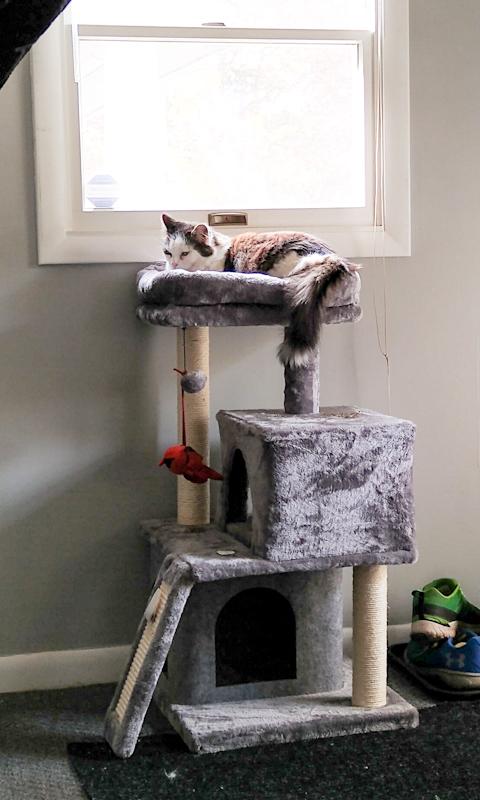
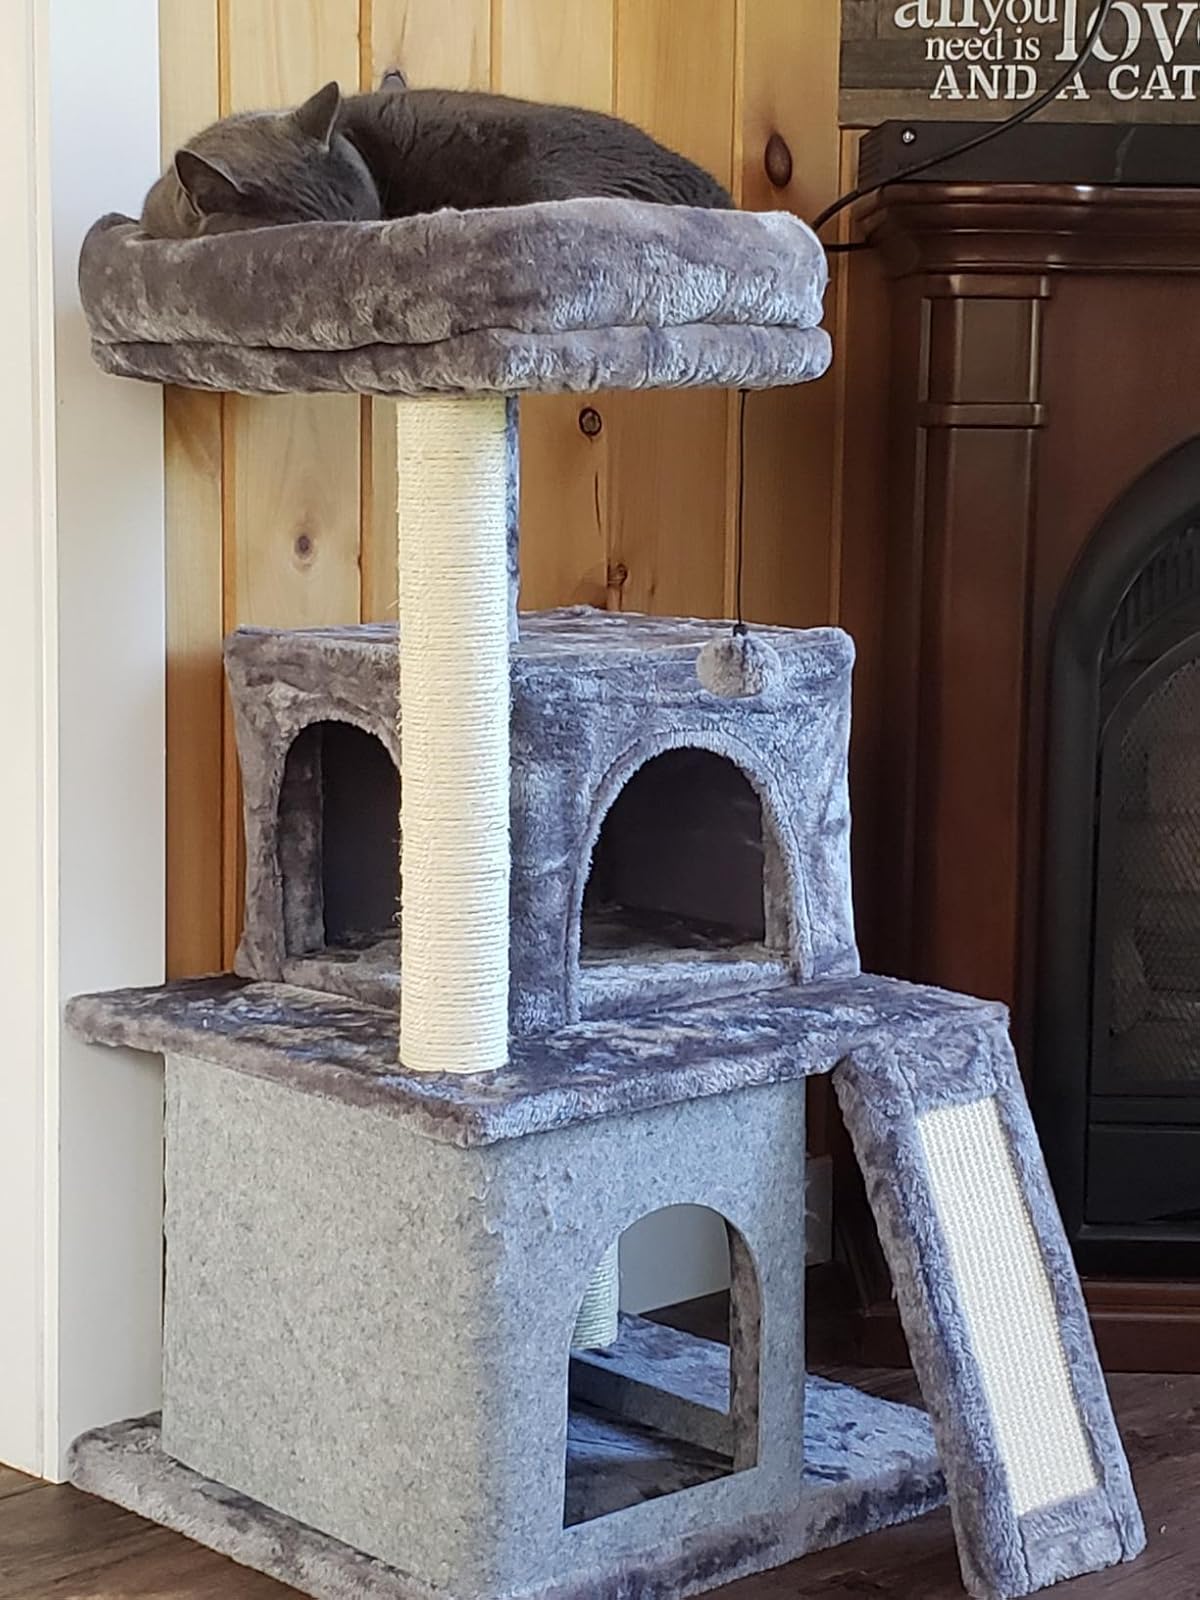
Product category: items_cat tree
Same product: yes